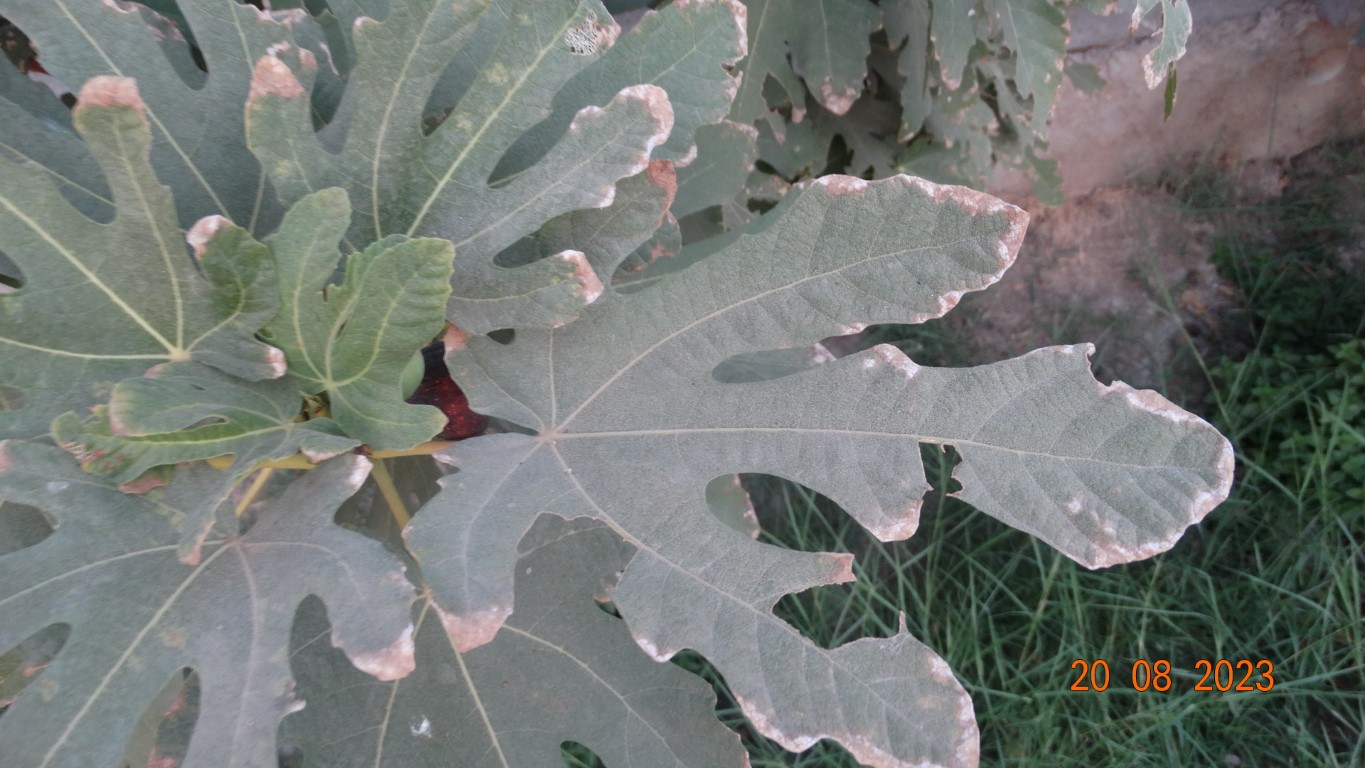
Label: infected